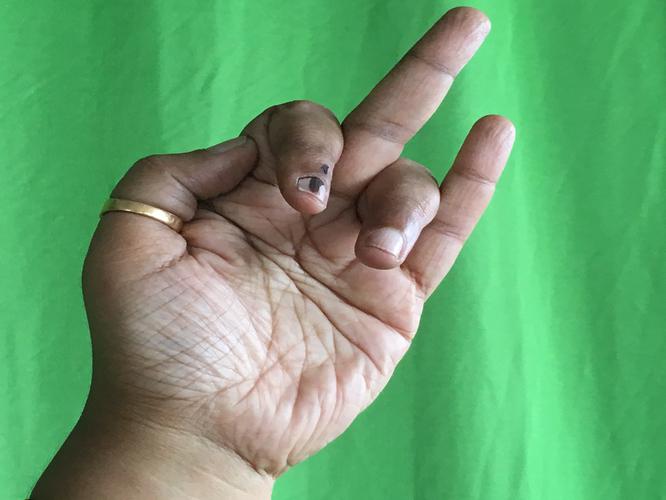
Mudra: Shukatundam
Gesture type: single_hand